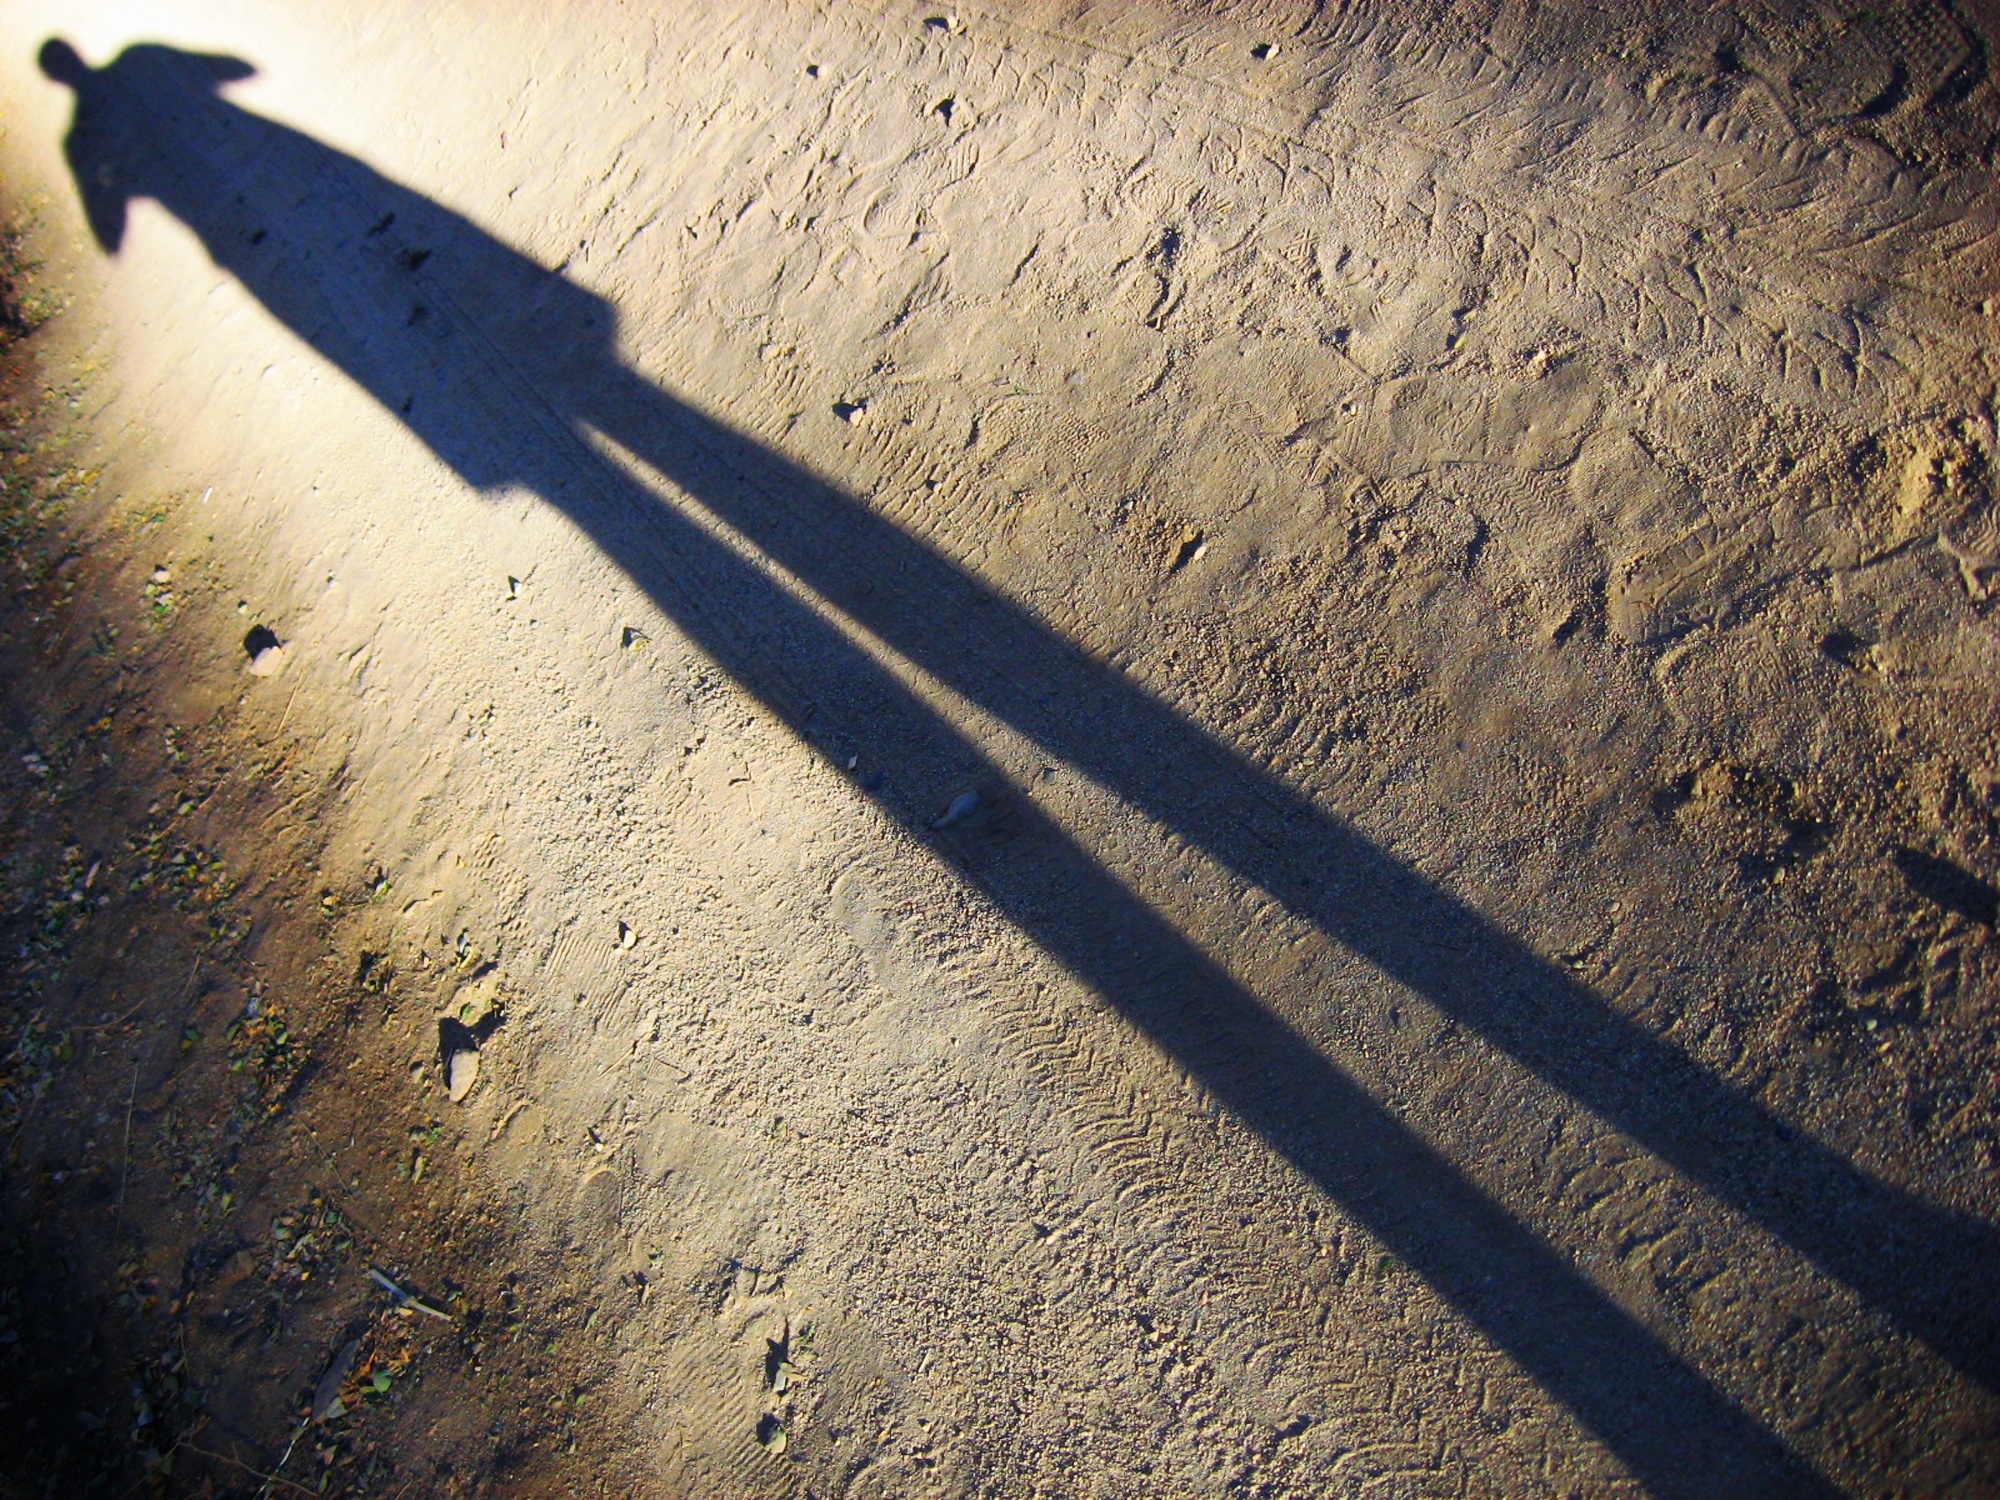
sand, light, wood, sunlight, texture, asphalt, line, reflection, shadow, soil, blue, material, shape, road surface, atmosphere of earth